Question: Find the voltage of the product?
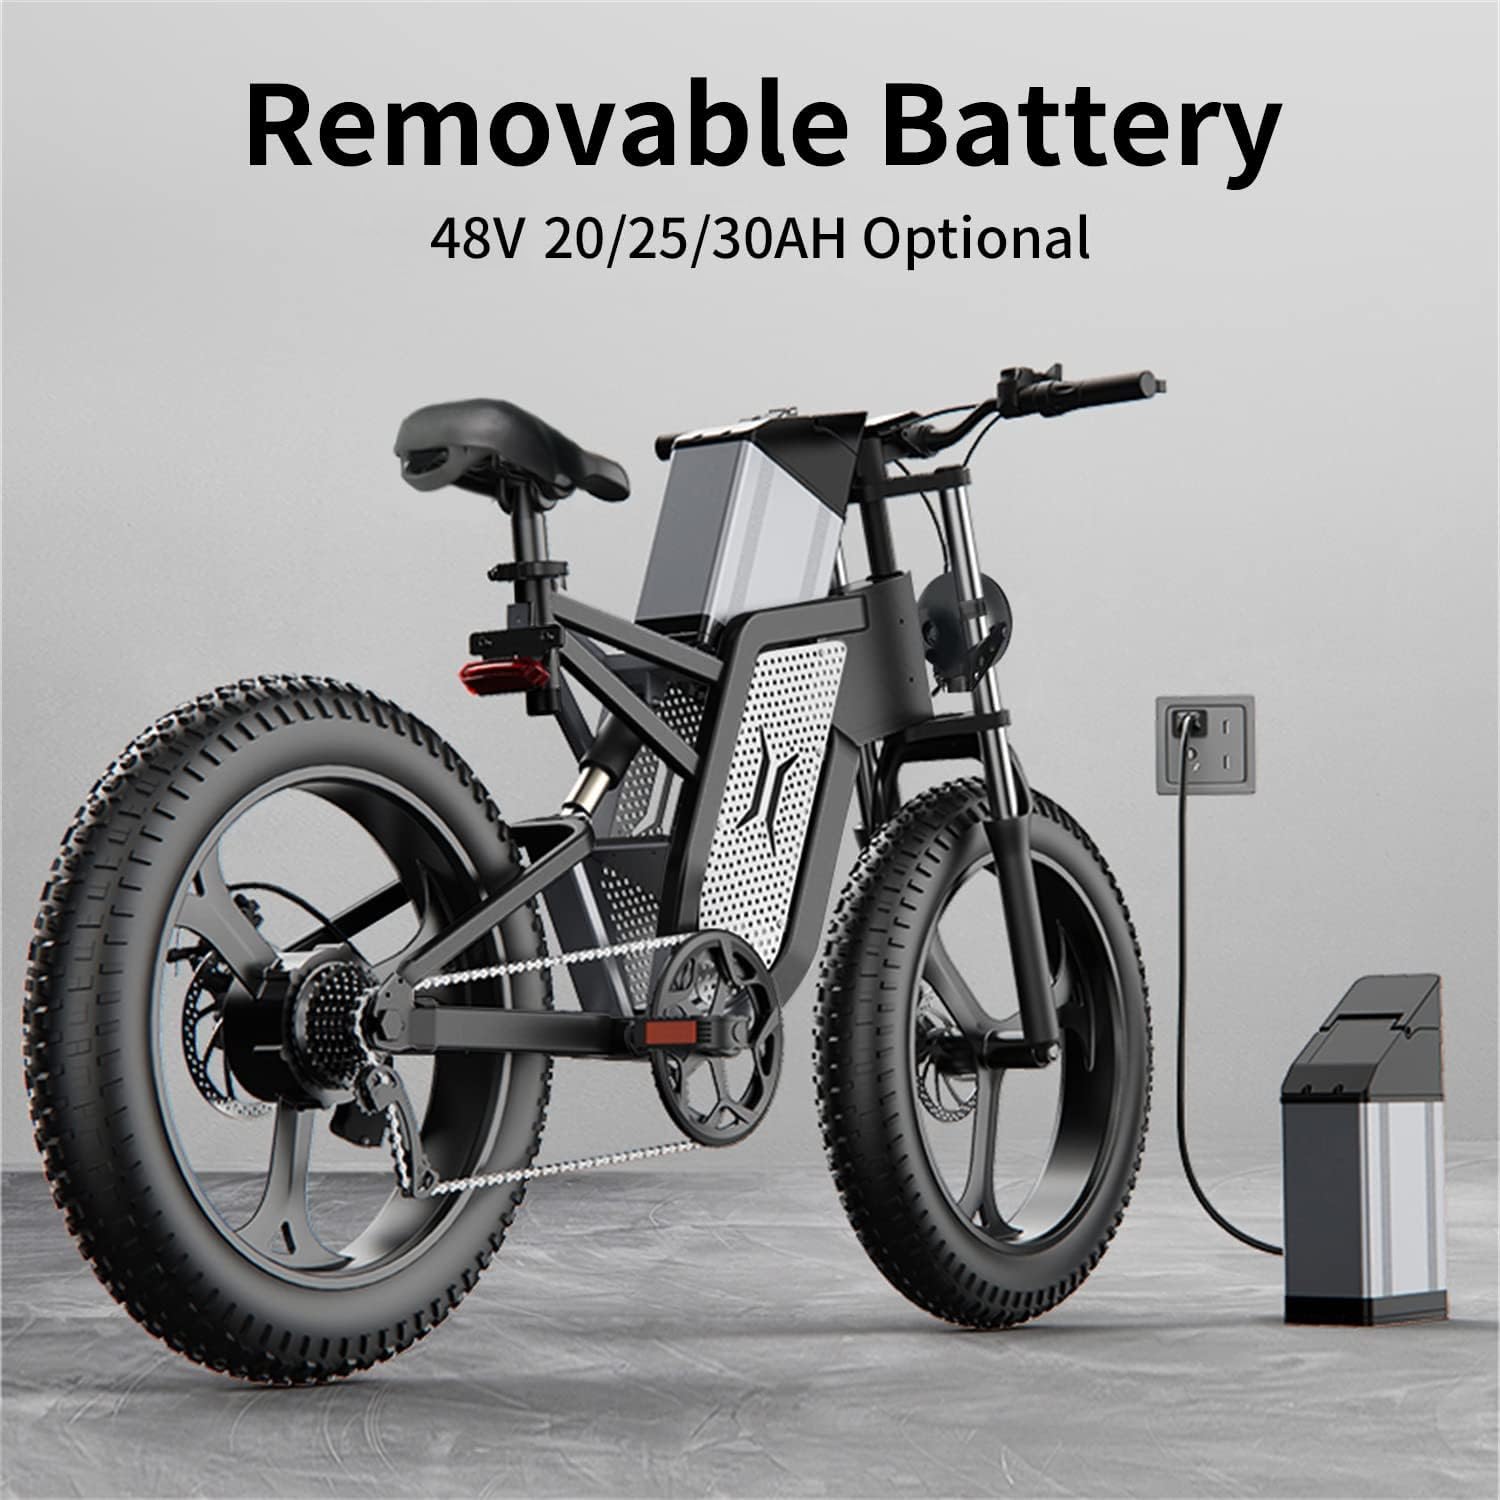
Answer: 48.0 volt